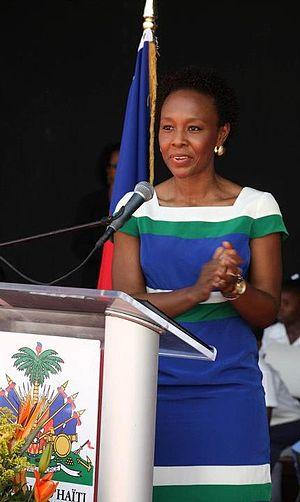
Ann Valérie Timothée Milfort
Ann Valérie Timothée Milfort, née en 1973 en Belgique, est la première femme à occuper le poste de Directrice de Cabinet du Président de la République d'Haïti. Économiste du développement et spécialiste en Genre et Droits de l’Homme, Ann Milfort a acquis une compétence consacrée par un parcours professionnel de luttes et de responsabilités. Elle est également la Présidente du Parti haïtien Tèt Kale, PHTK.